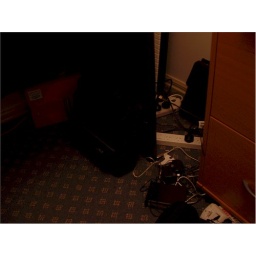
wire and plugs galaorre in m y home office